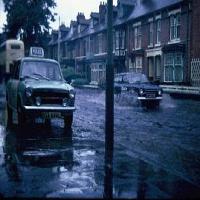
Weather: cloudy or overcast